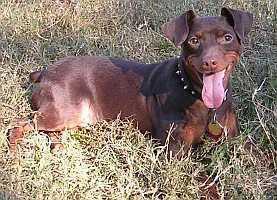
miniature pinscher